Butte, Montana

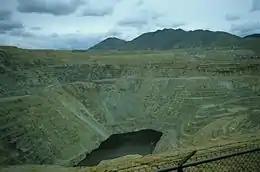
The Berkeley Pit in 1984

Copper ore mined from the Butte mining district in 1910 alone totaled ; at the time, Butte was the largest producer of copper in North America and rivaled in worldwide metal production only by South Africa. The same year, in excess of of silver and of gold were also discovered. The amount of ore produced in the city earned it the nickname "The Richest Hill on Earth." With its large workforce of miners performing in physically dangerous conditions, Butte was the site of active labor union movements, and came to be known as "the Gibraltar of Unionism."